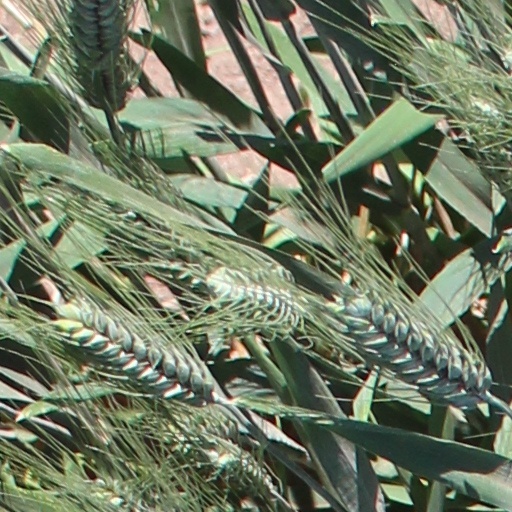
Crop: wheat